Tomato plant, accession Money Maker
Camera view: bottom (45 deg); turntable rotation: 90 degrees
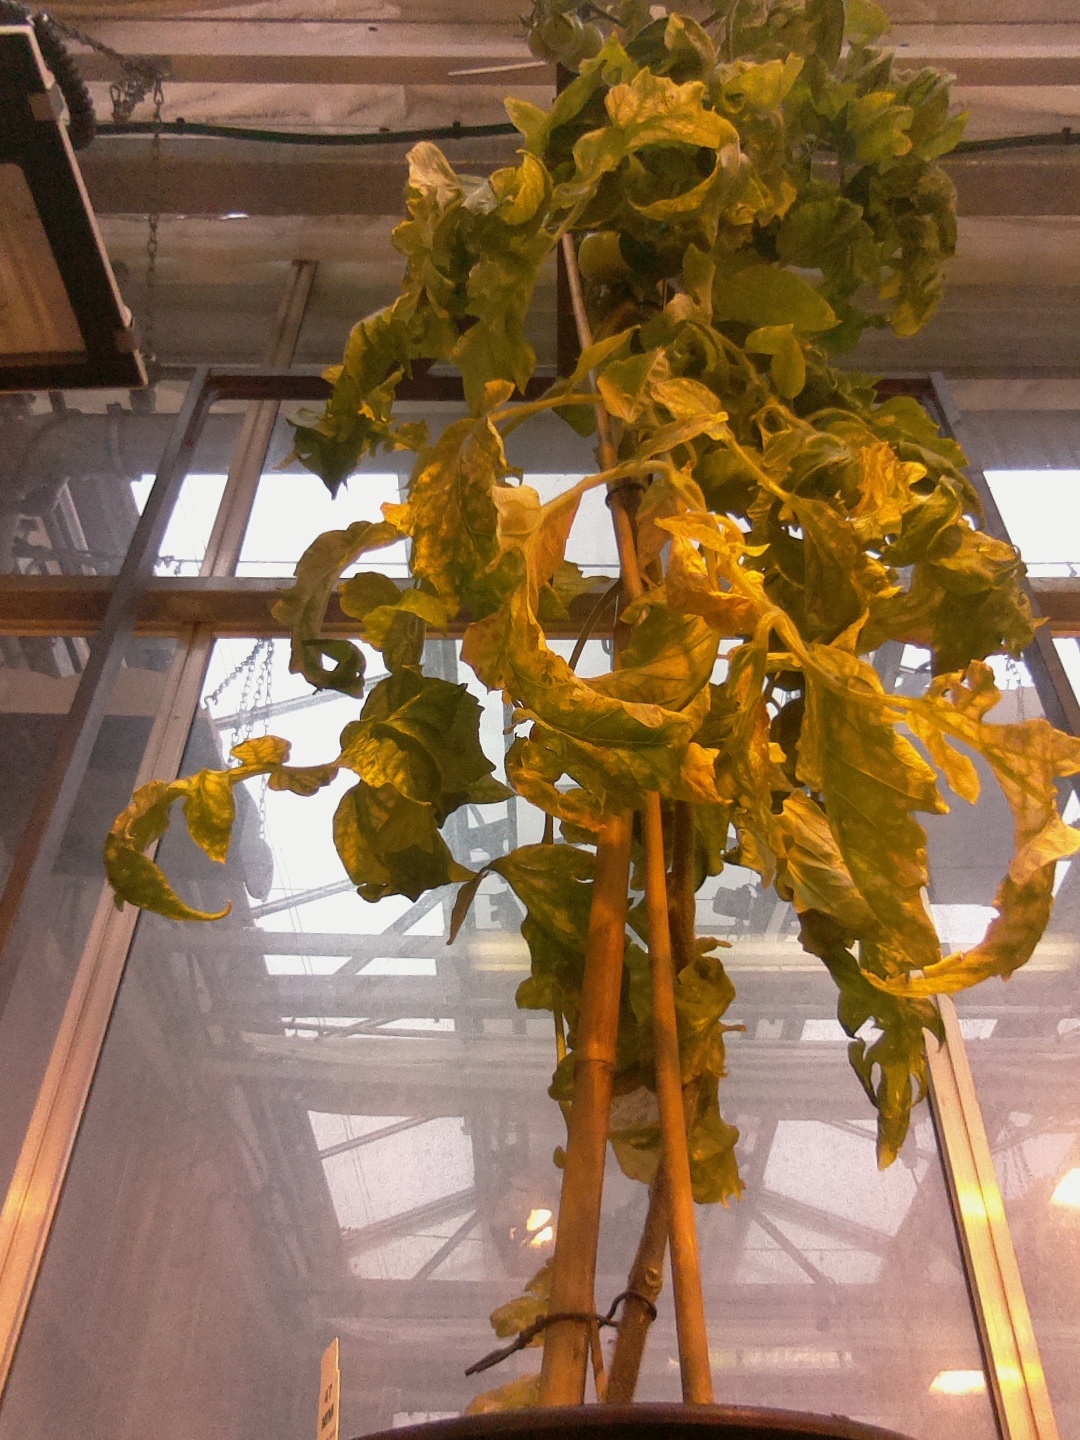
BBCH growth stage 81: 10%-20% of fruits show typical fully ripe color